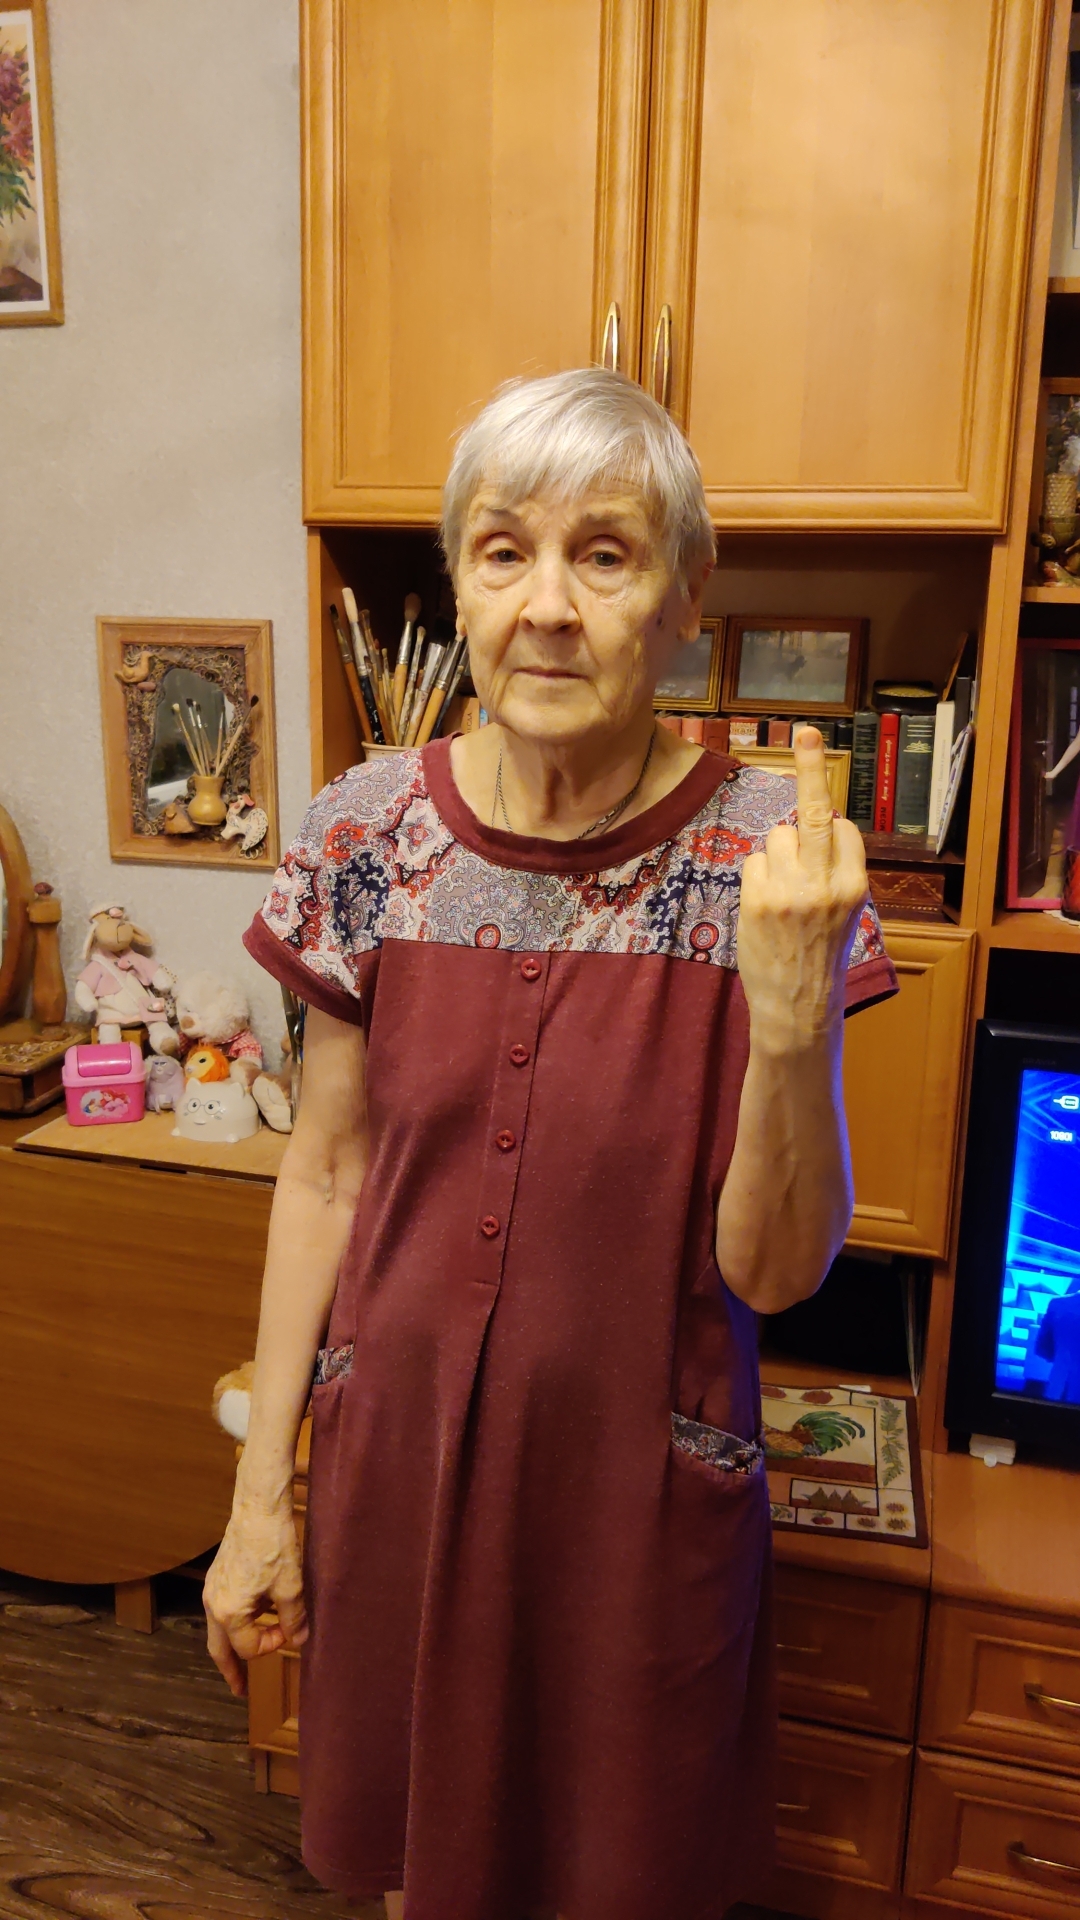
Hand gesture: middle_finger